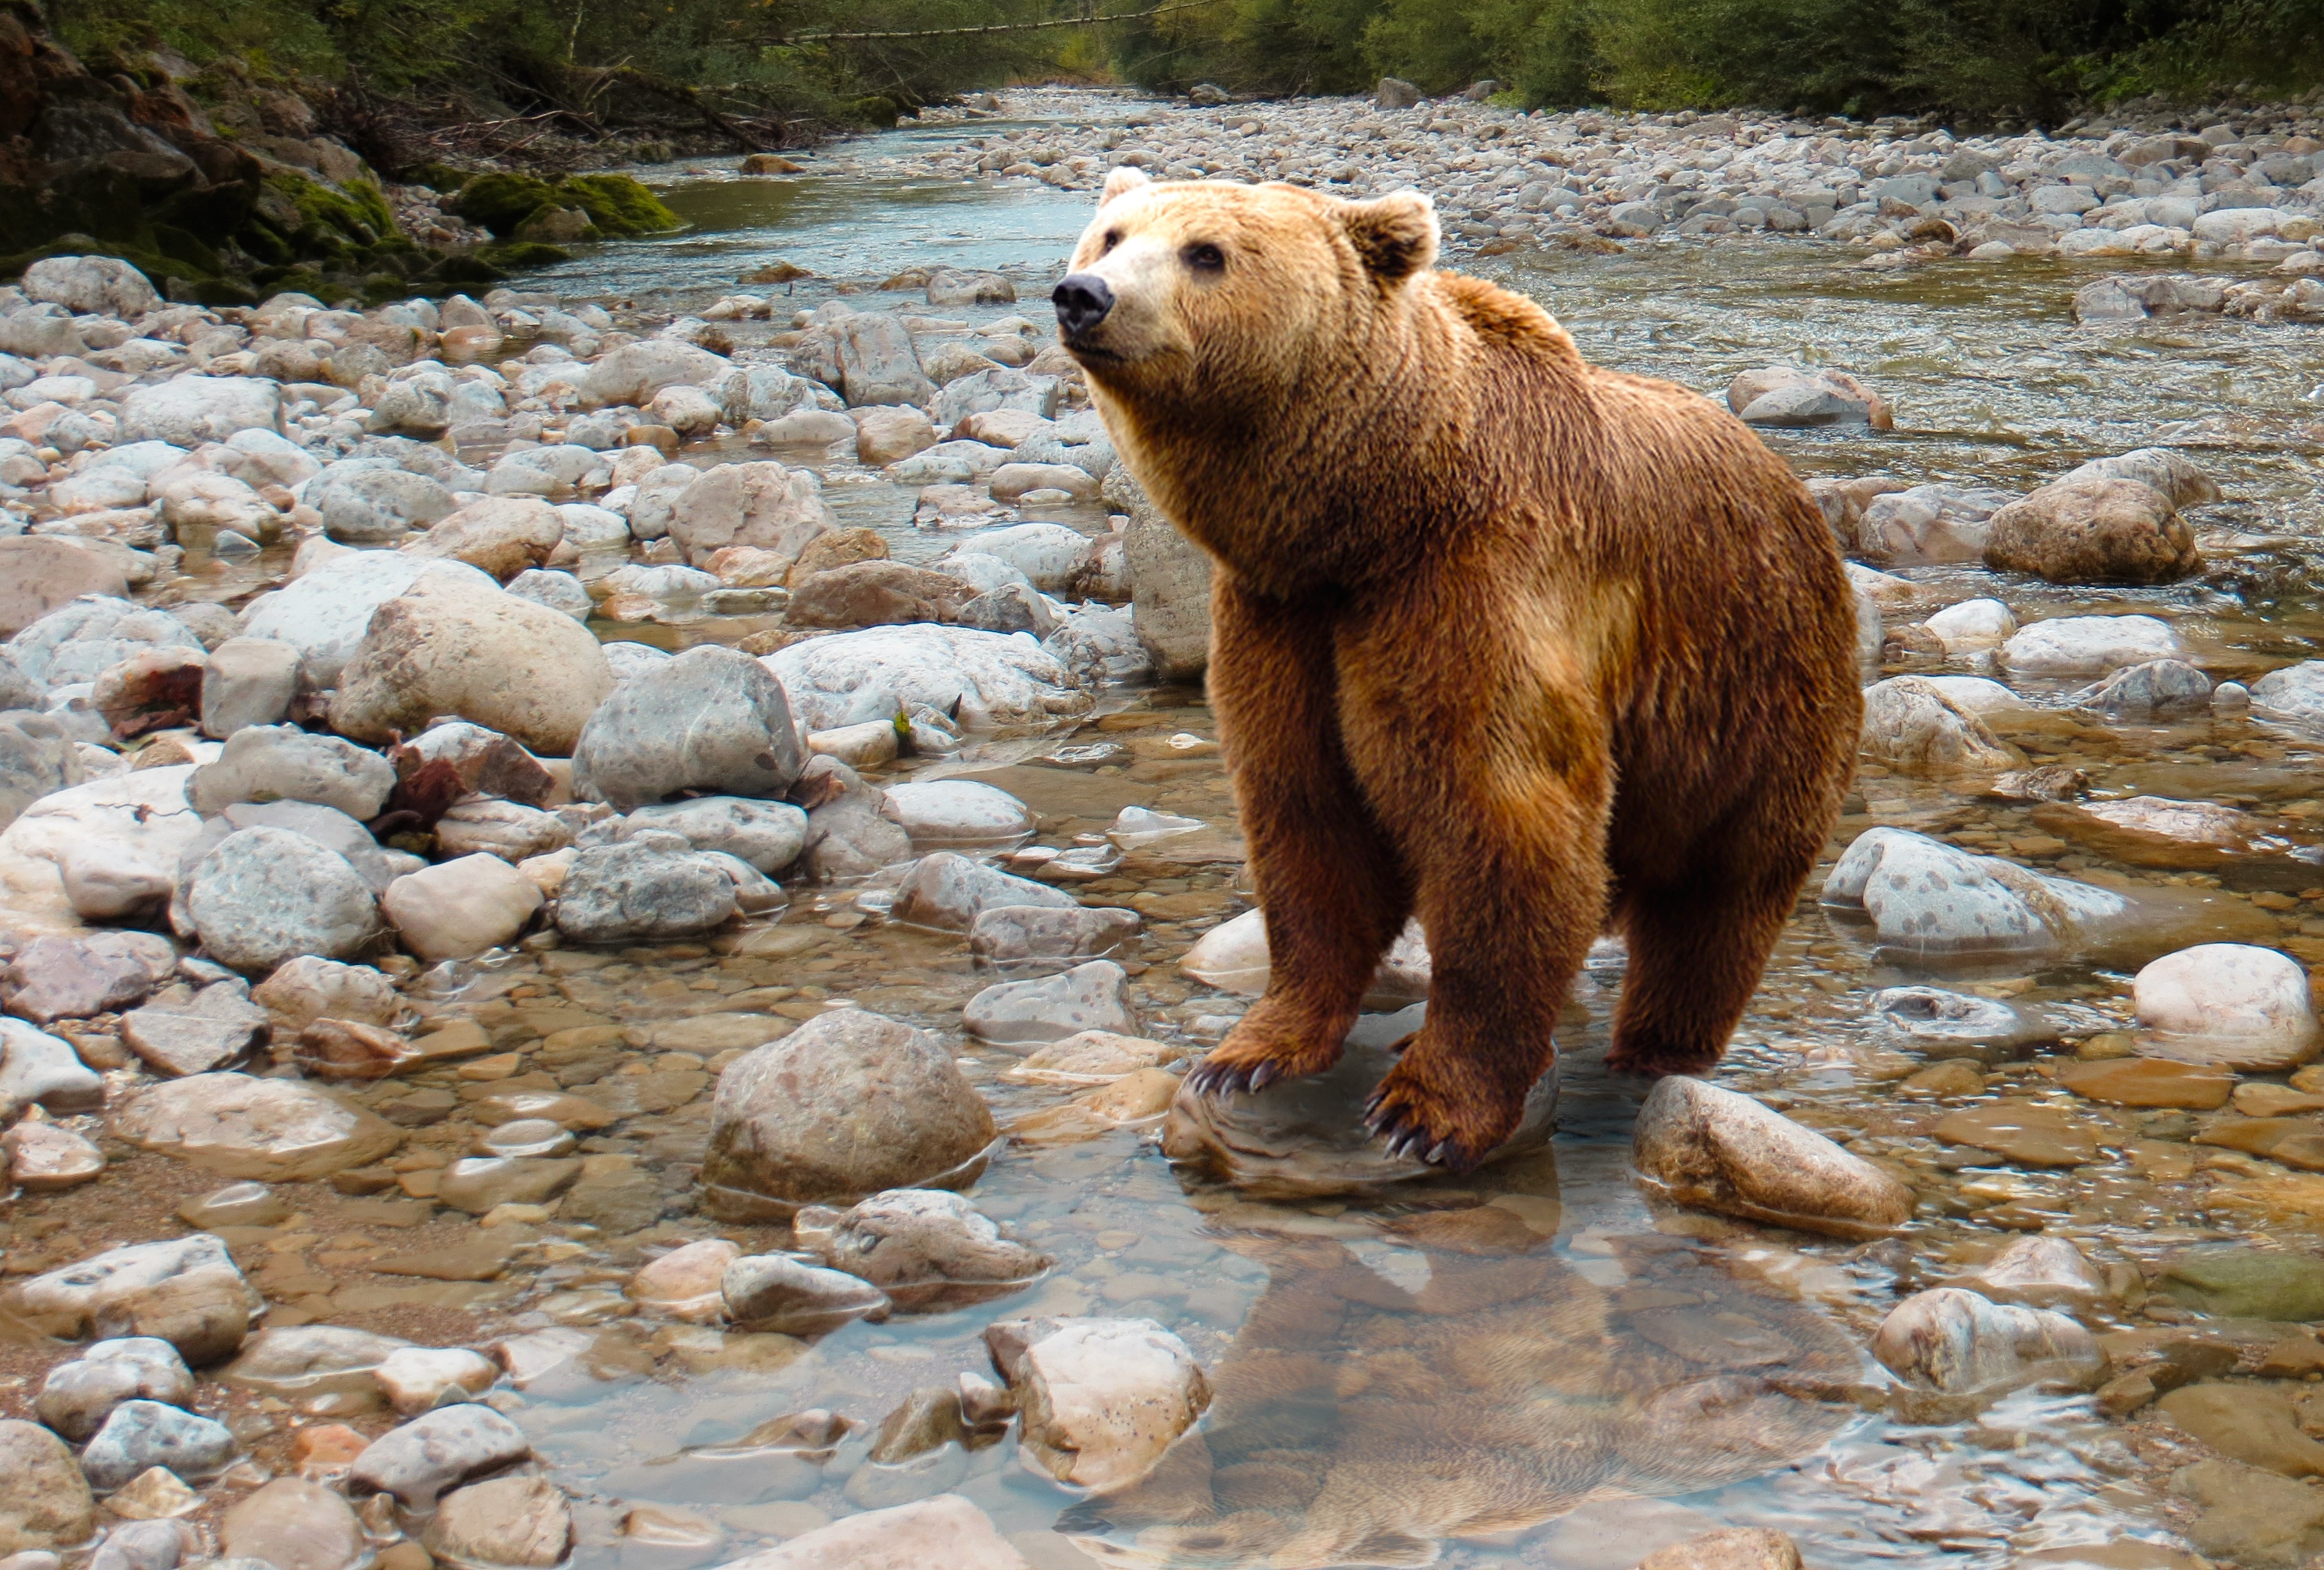
water, wilderness, river, bear, wildlife, zoo, mammal, predator, freedom, fauna, polar bear, brown bear, free, stones, vertebrate, hunt, curious, search, dangerous, vigilant, grizzly bear